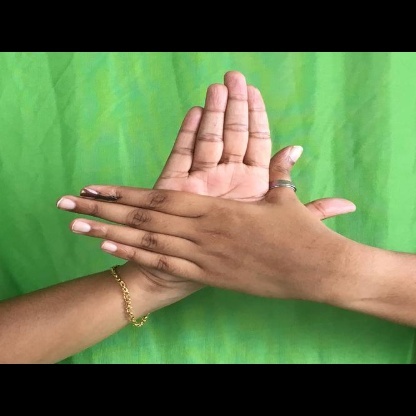
Mudra: Chakra